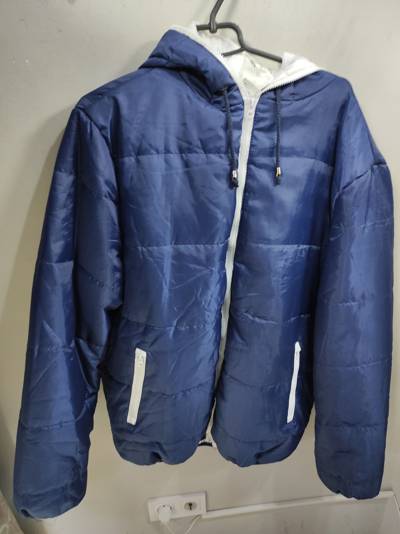
Waste category: clothes